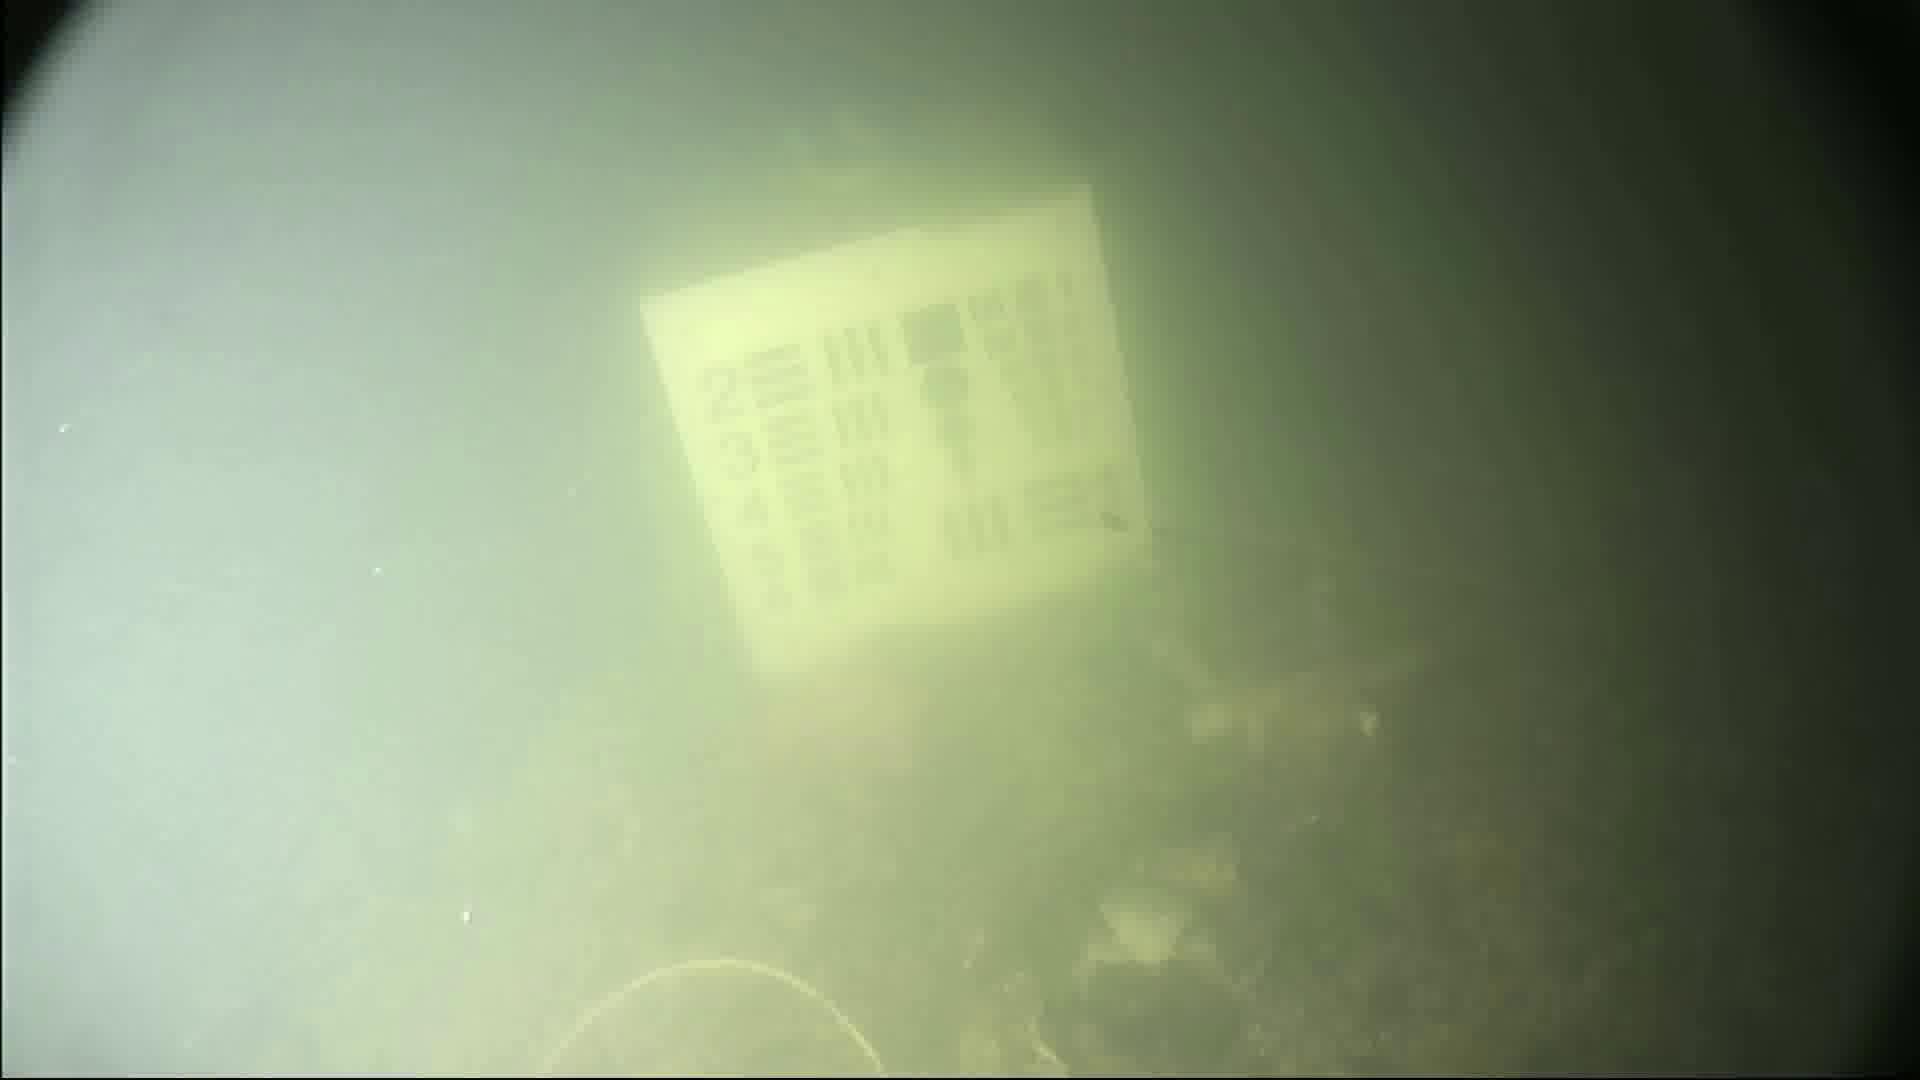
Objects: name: crab